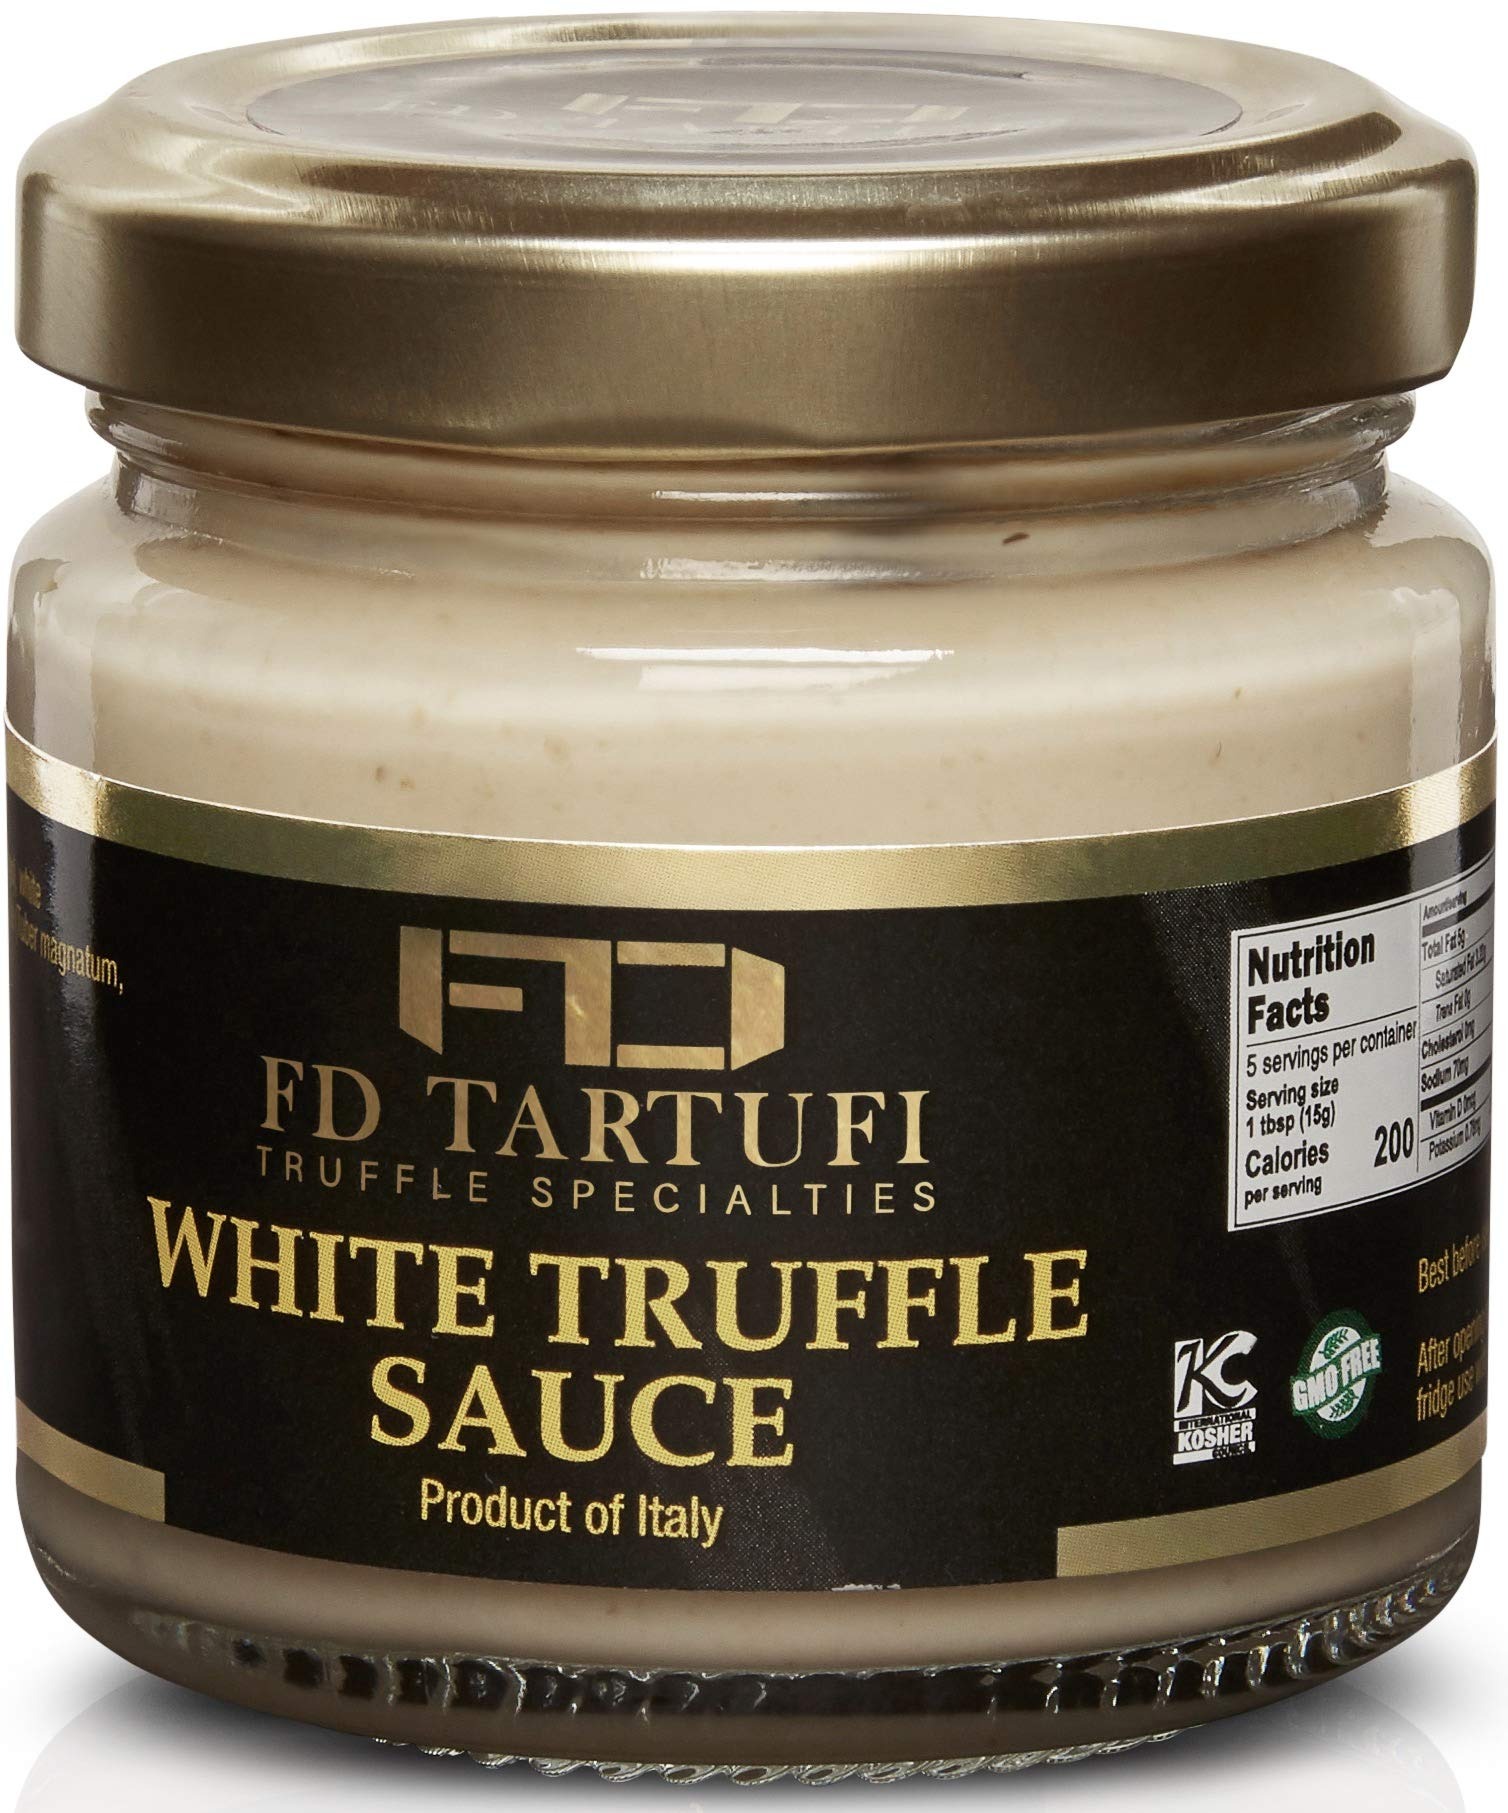
Item Name: FD TARTUFI White Truffle Sauce 80g (2.82oz) - Gourmet Sauce | Condiments | Made in Italy | non gmo | Cheese | Milk | Cream | White Truffles
Bullet Point 1: Our White Truffle Sauce is made with Italian cream, milk, cheese, and truffles Our White Truffle Sauce is Ready to use, toss it in pasta, risotto, vegetable stir fry. It is recommended to add a little cooking water before tossing it. White Truffle Sauce made with Italian Cheese, Milk, Cream and real White Truffles is ideal for Risotto, Bruschetta, Pizza, Pasta.
Bullet Point 2: non gmo
Bullet Point 3: Kosher
Bullet Point 4: Product of Italy
Product Description: White Truffle Sauce, True Italian Flavors in a little jar, made with Italian cream, milk, cheese, and truffles Our White Truffle Sauce is Ready to use, toss it in pasta, risotto, vegetable stir fry. Excellent as a spread on sandwiches, bruschetta, crostini. It is especially recommended for the preparation of pasta dishes, such as risotto or tagliatelle. It is recommended to add a little cooking water before tossing it. White Truffle Sauce made with Italian Cheese, Milk, Cream and real White Truffles is ideal for Risotto, Bruschetta, Pizza, Pasta. Product of Italy non-gmo Kosher certified Ingredients Cream, Cheese, White truffles, Salt, Rice Flour, Aroma, Lysozyme (from eggs)
Value: 2.82
Unit: Fl Oz

Price: 23.39